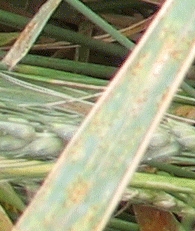
Label: Wheat___Brown_Rust